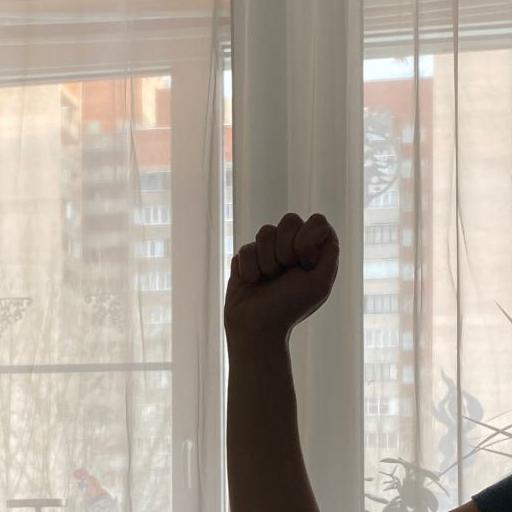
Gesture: fist